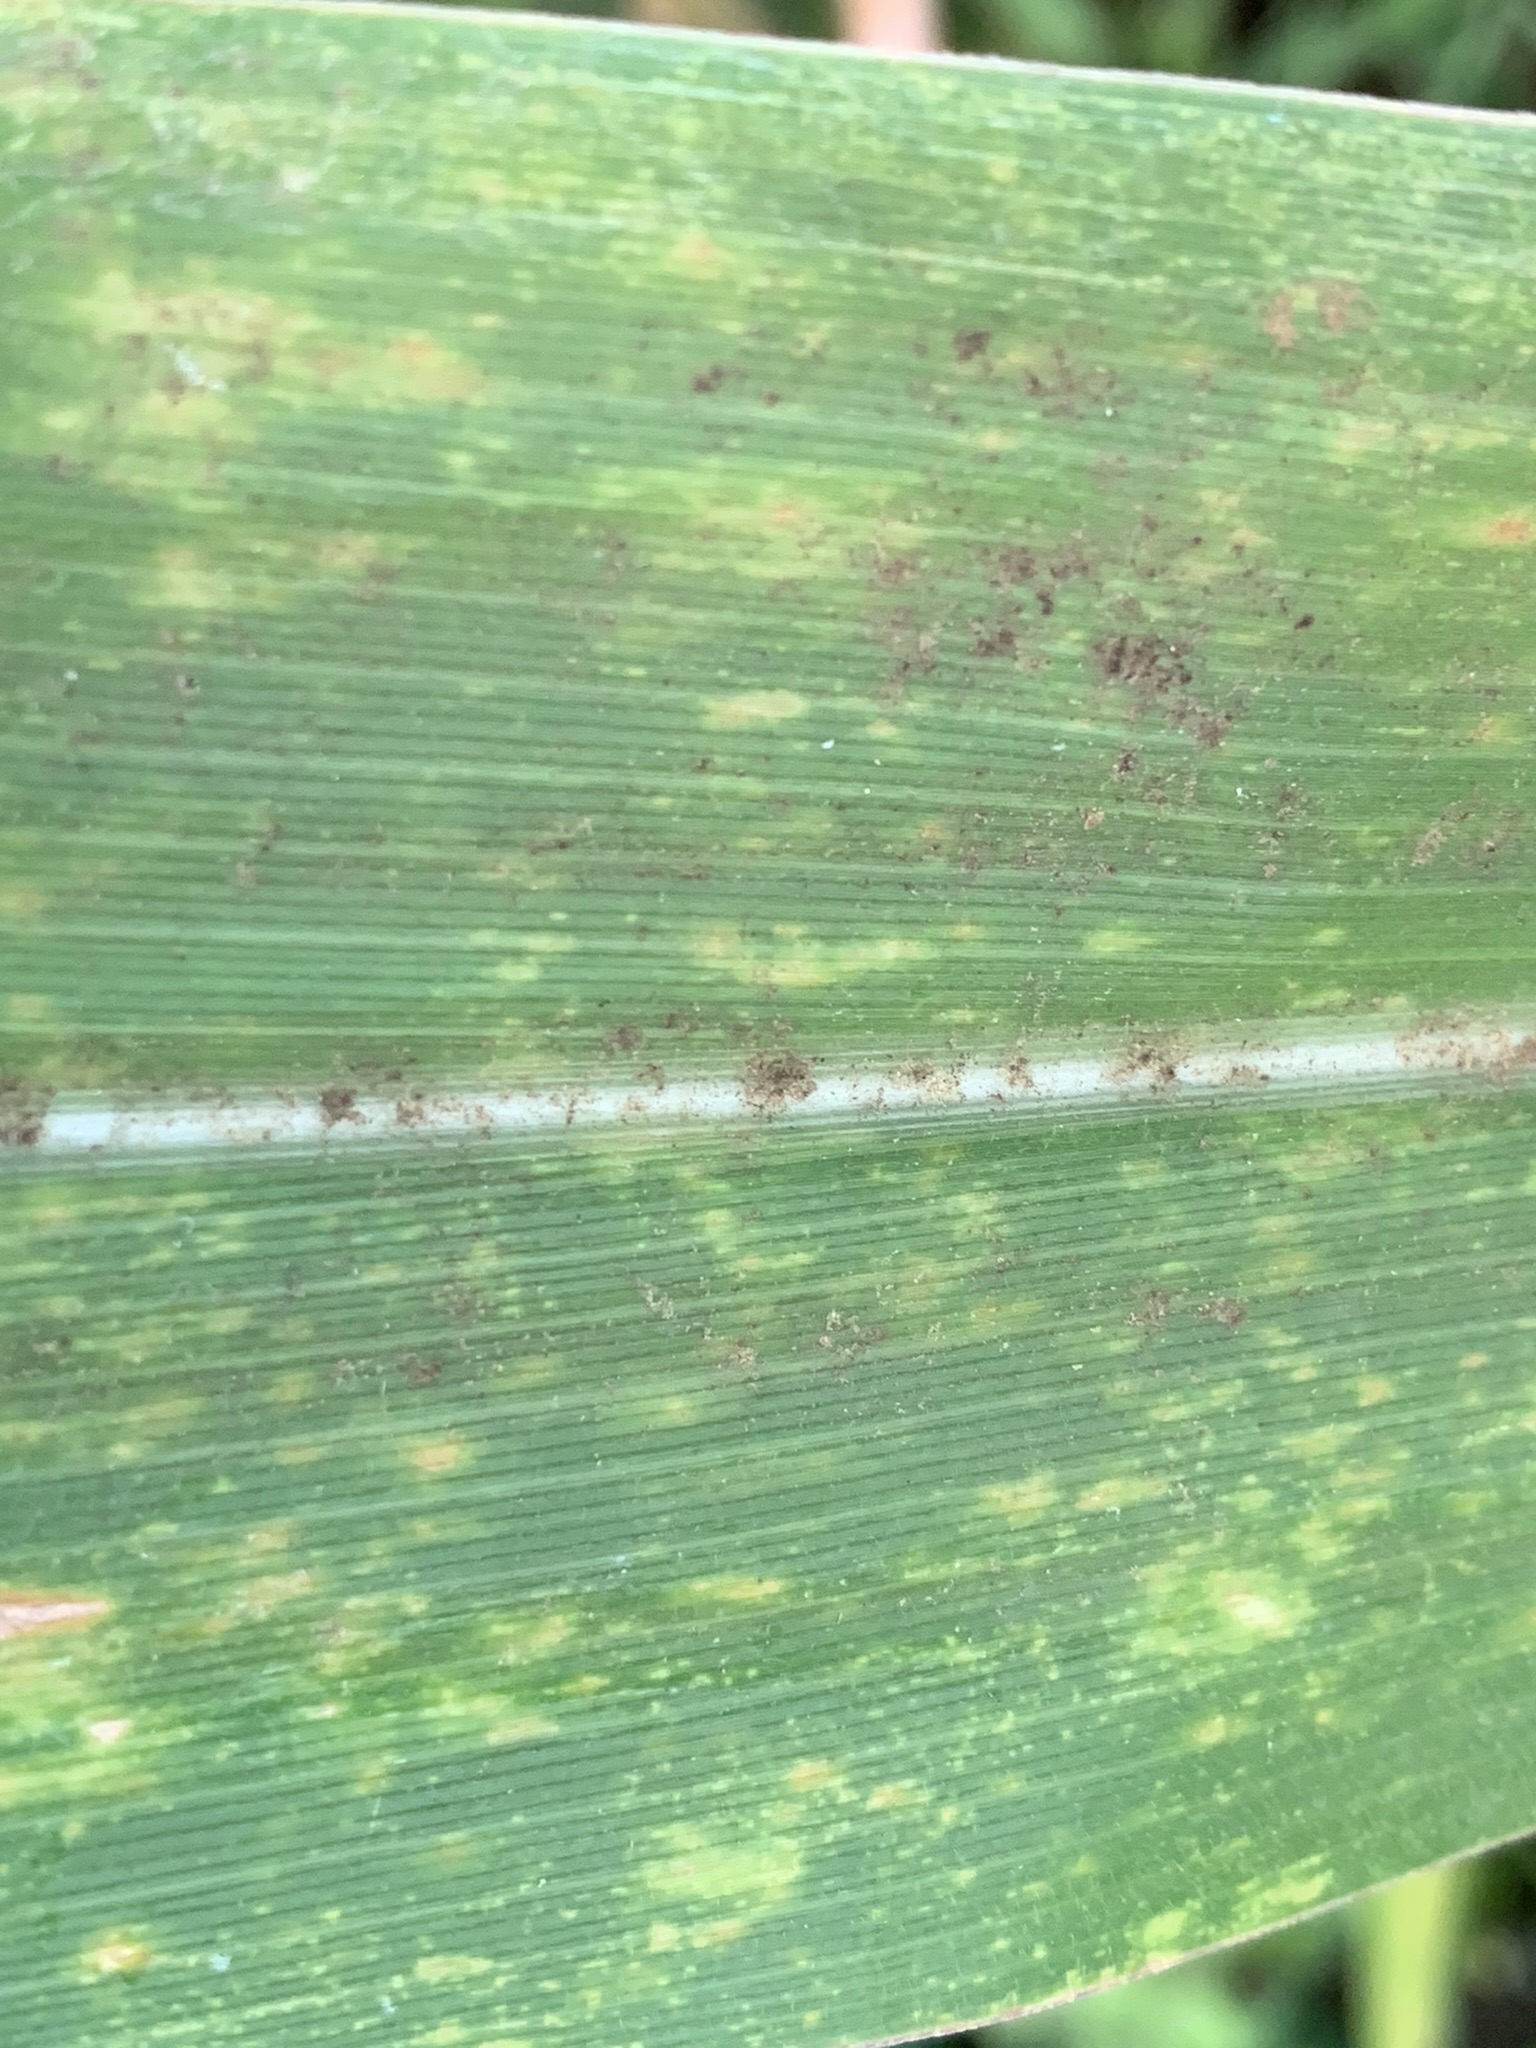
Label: MLN